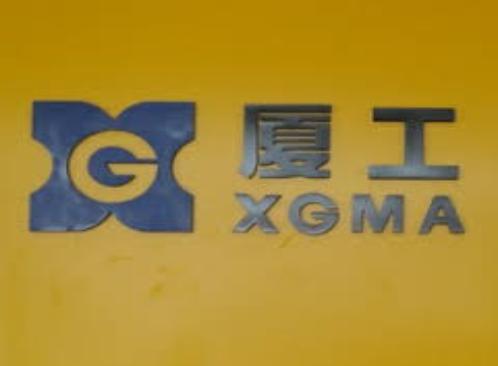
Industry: Others